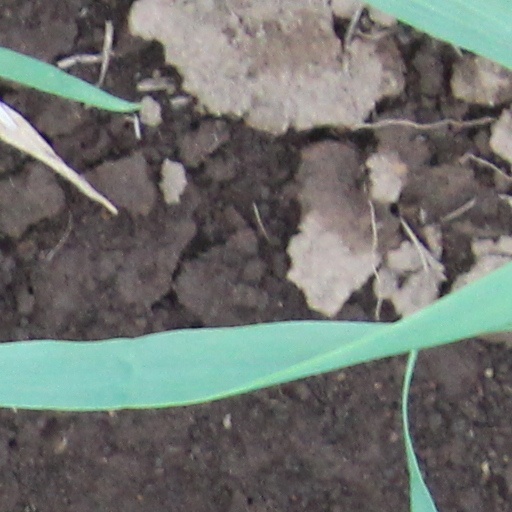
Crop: wheat